DRG Class 81

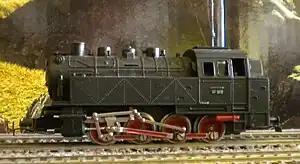
Model of a Class 81

The locomotives of the German DRG Class 81 were standard ("Einheitsdampflokomotiven") goods train tank locomotives with the Deutsche Reichsbahn-Gesellschaft (DRG).